Elenovo (Targovishte Province)

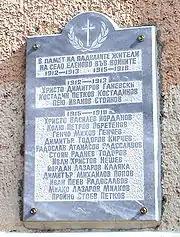
Memorial to the Deceased for National Unity in the wars of 1912–1913 and 1915–1918

During the wars for national unity (1912–1918) twelve men from the village died on the battlefields in battles with the then-enemies of the Kingdom of Bulgaria.